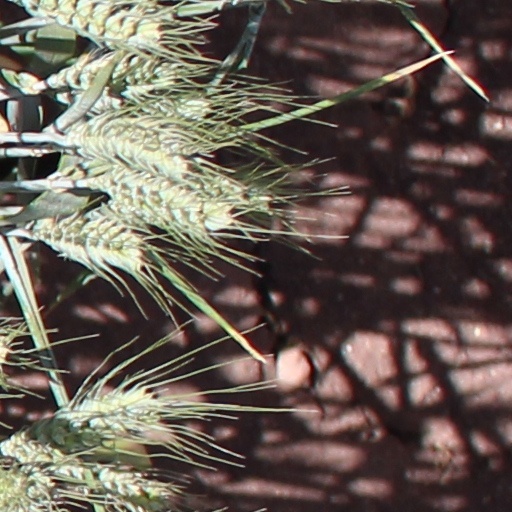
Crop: wheat